Localities of Iceland

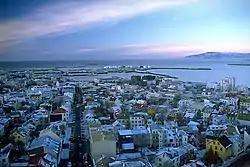
Reykjavík, Capital of Iceland

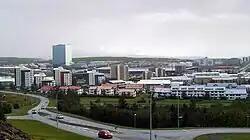
Kópavogur

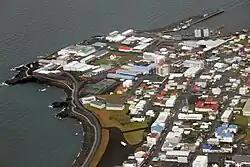
Reykjanesbær

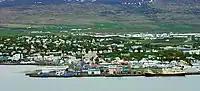
Akureyri

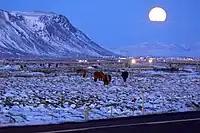
Selfoss

The majority of the functions that are carried out by "local governments" actually happen at the municipal level. However, most settlements in Iceland are broken down further into the "locality" level, which are mainly used for information collection and statistical analysis purposes only—essentially, a census division.